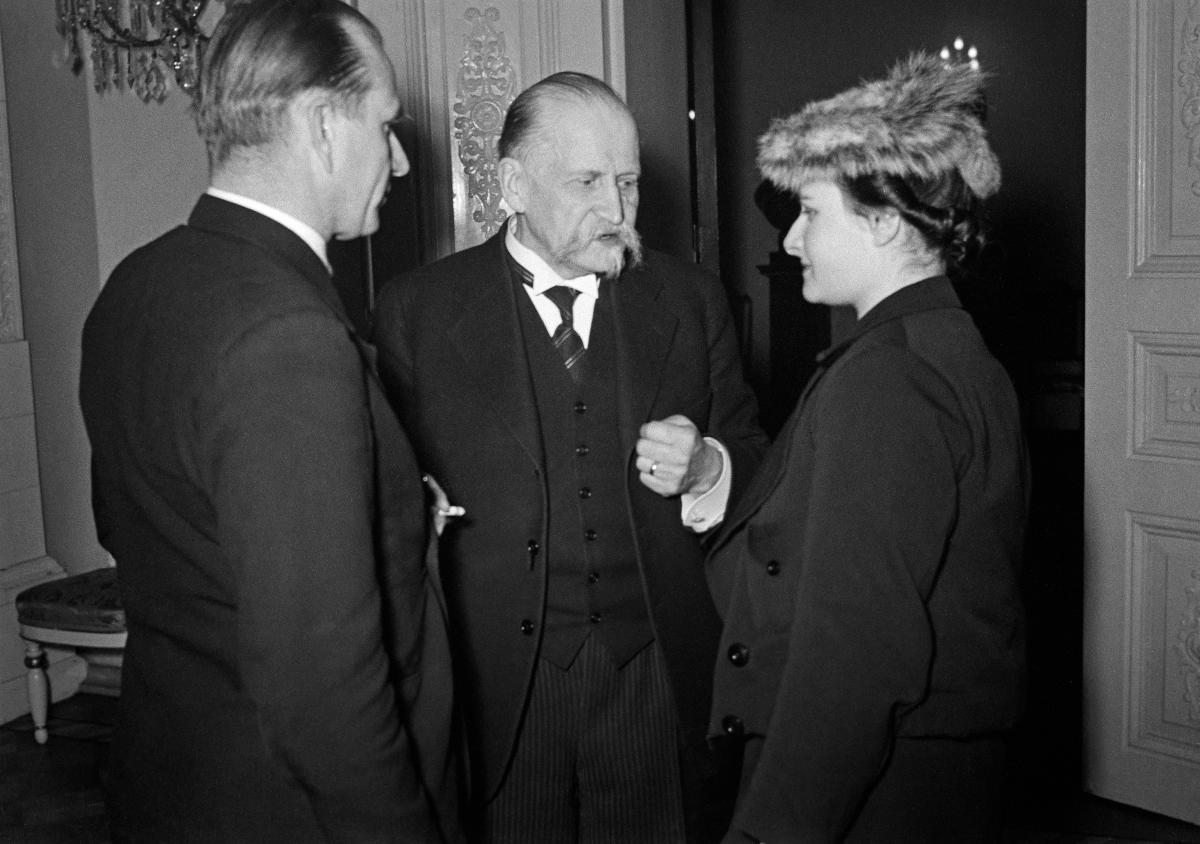
Ulkomaisia lehtimiehiä presidentti Kallion luona
Utländska journalister hos president Kallio; Foreign journalists meet Finland's President Kallio
sisällön kuvaus: Ulkomaiset lehtimiehet tapaavat presidentti Kyösti Kallion Helsingissä helmikuussa 1940. content description: Foreign journalists meet Finland's President Kyösti Kallio in Helsinki February 1940. innehållsbeskrivning: Utländska journalister träffar president Kyösti Kallio i Helsingfors i februari 1940.
Kuvaaja: Sundström, Hugo, kuvaaja
Vuosi: 1940
Paikka: Suomi, Uusimaa, Helsinki
Aiheet: Kallio, Kyösti; HBL; presidentit; toimittajat (media); presidents; journalists; Finnish presidents; foreign journalists; presidenter; journalister; utländska journalister